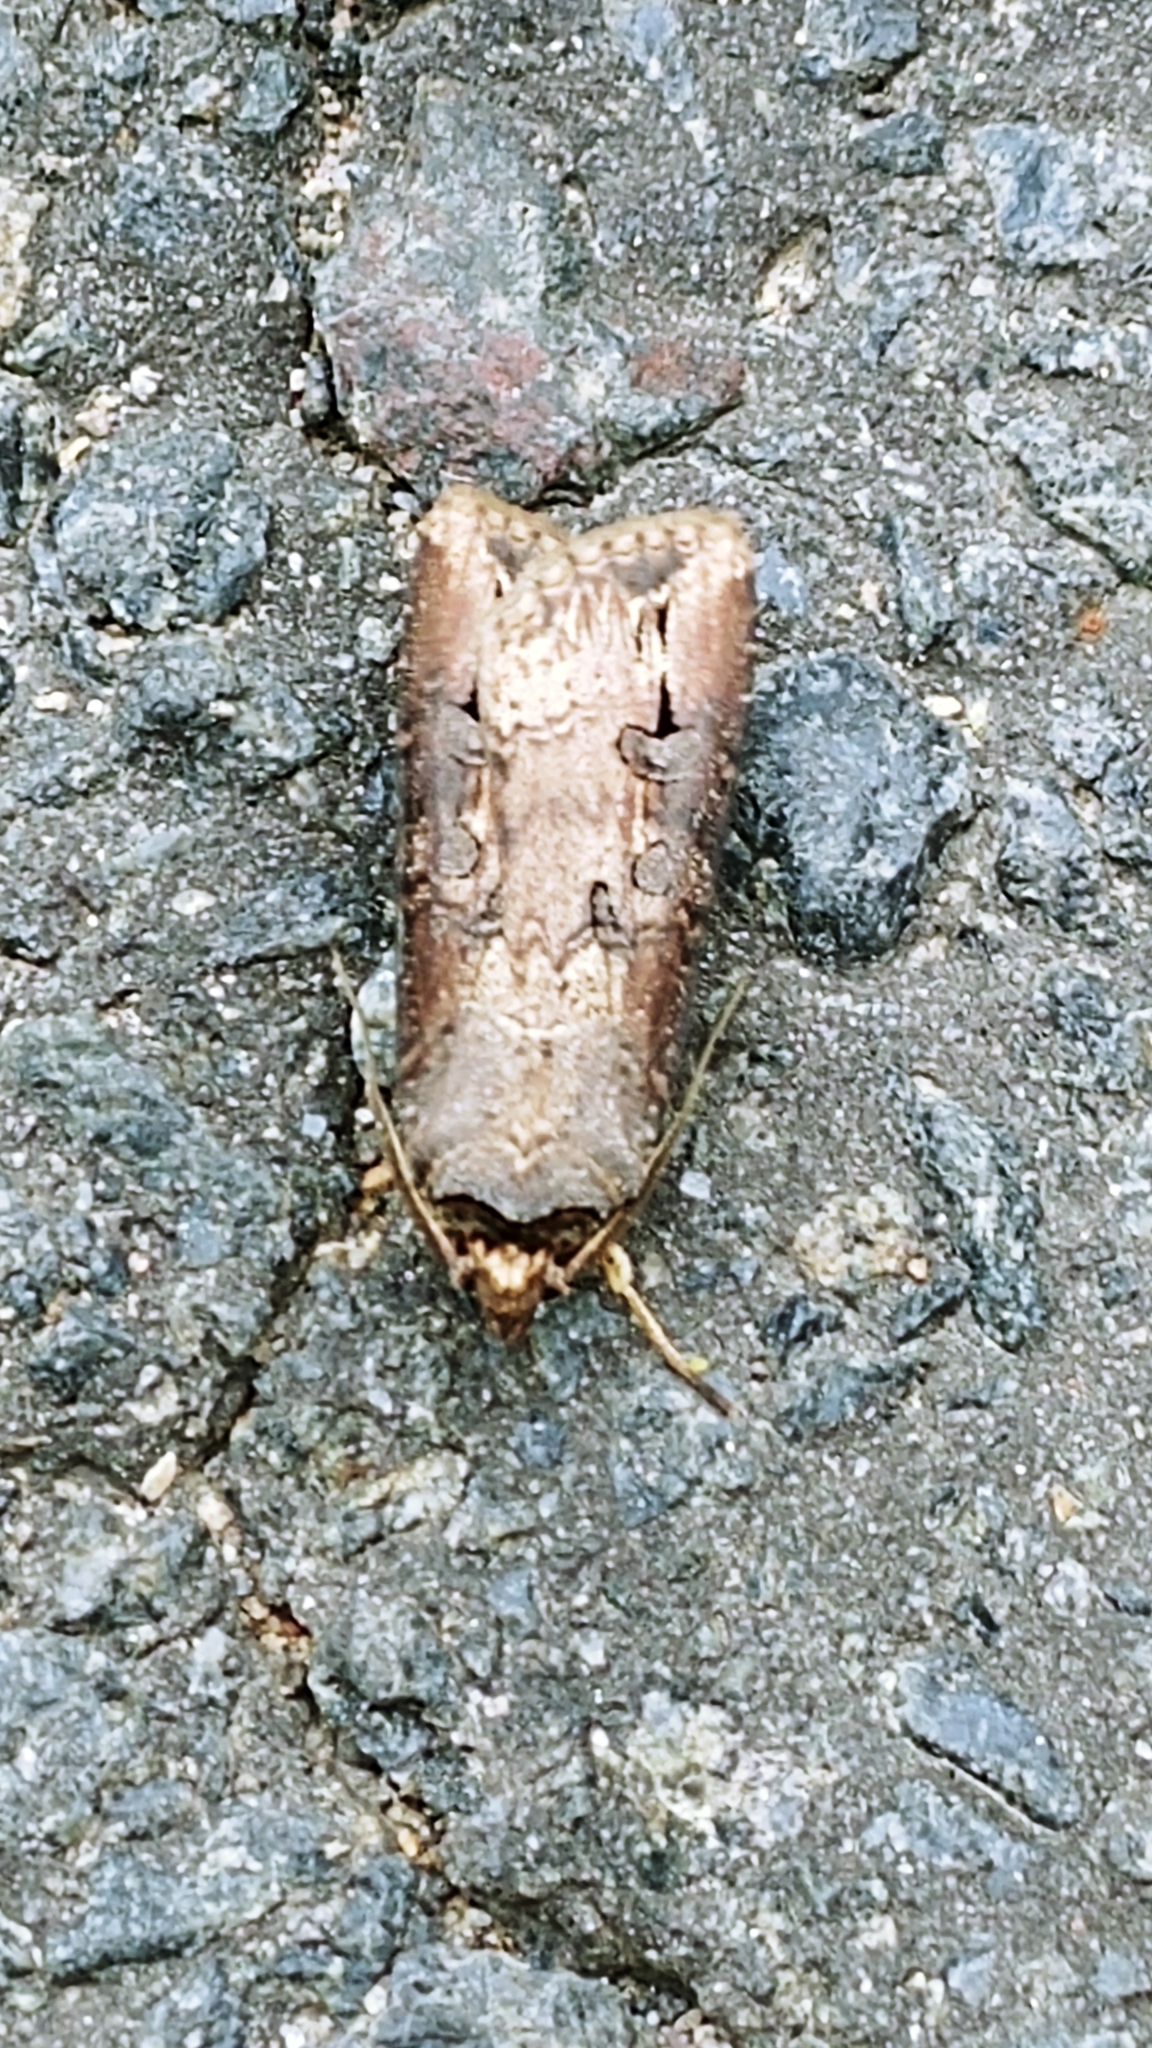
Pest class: cutworms